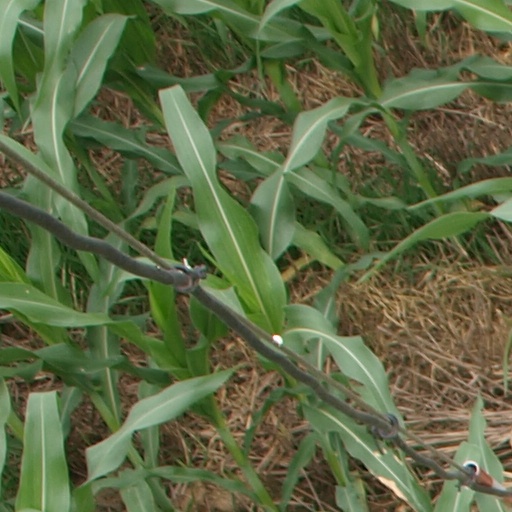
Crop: maize; corn